Shinomori Aoshi

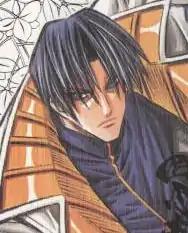
Shinomori Aoshi on the cover of "Rurouni Kenshin" "Kanzenban" Volume 8

, known in Western order as Aoshi Shinomori in the English version of the anime, is a fictional character in the "Rurouni Kenshin" manga series created by Nobuhiro Watsuki. Shinomori Aoshi is the genius young of the Oniwabanshū group for Edo Castle. After the Meiji Restoration Shinomori alone was offered rankings in the military, however, instead of abandoning his comrades, he decided to work with them for Takeda Kanryū. This decision leads to the death of his comrades and his defeat by the former assassin Himura Battosai from the IshinShishi, which results in driving him mad. Shinomori swears to kill Battosai at any cost in order to gain the title of "the strongest" and bestow this title upon the graves of his fallen comrades.